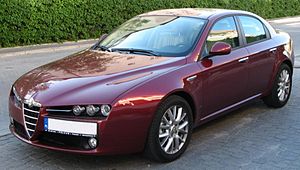
Alfa Romeo
Alfa Romeo 159
Alfa Romeo Automobiles S.p.A. sommetider blot kaldet Alfa er en italiensk luksus bilproducent. Virksomheden er grundlagt som A.L.F.A. 24. juni 1910 i Milano, hvor hovedsædet fortsat ligger. Siden 1911 har virksomheden været involveret i racerløb og den har et renommé for at bygge dyre sportsbiler. Alfa var ejet af et statsejet italiensk holdingselskab Istituto per la Ricostruzione Industriale fra 1932 til 1986, hvor den blev overtaget af Fiat-koncernen, og siden februar 2007 en del af Fiat Group Automobiles S.p.A. I 2011 blev der fremstillet 130.000 Alfa Romeo-biler.